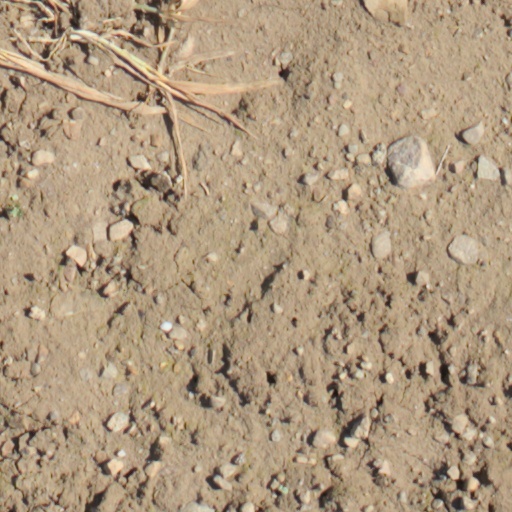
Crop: wheat